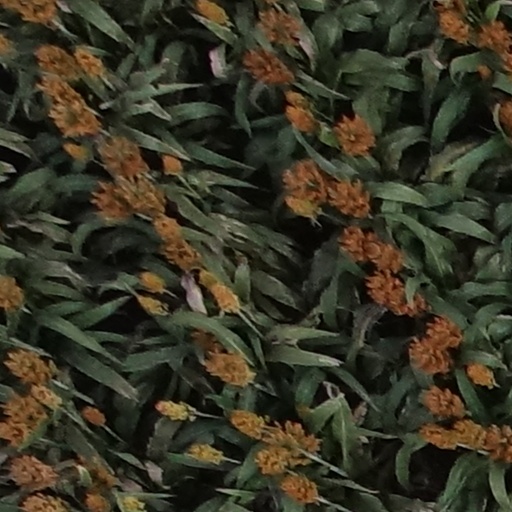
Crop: sorghum